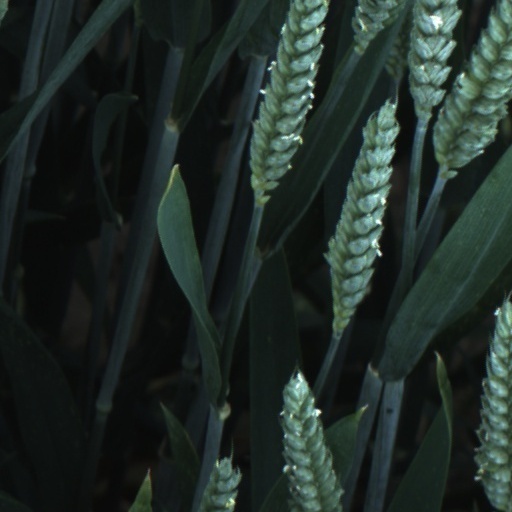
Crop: wheat